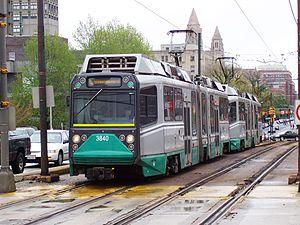
La Branche B de la ligne verte du métro de Boston, également appelé Branche de Commonwealth Avenue ou dbranche de Collège de Boston, est une branche de la Ligne verte de la Massachusetts Bay Transportation Authority dans la région de Boston. Cette ligne longe Commonwealth Avenue avec des véhicules légers sur rail. Après la descente de Blandford Street, les voies se joignent aux branches C et D à Kenmore Station.